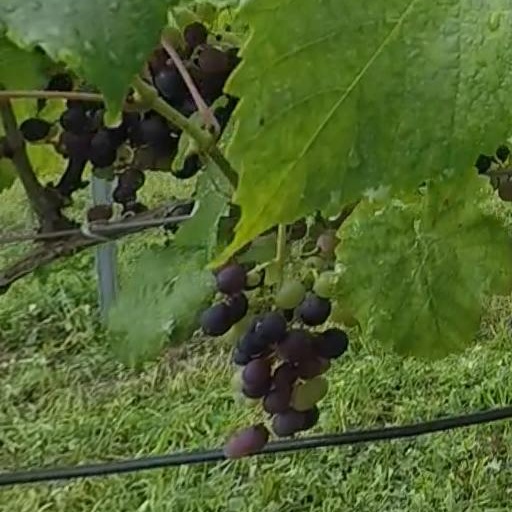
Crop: grape